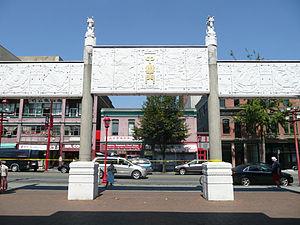
La Règle du jeu est le 19ᵉ épisode de la saison 3 de la série télévisée X-Files. Dans cet épisode, Mulder et Scully enquêtent sur un jeu mortel dans la communauté chinoise de San Francisco.